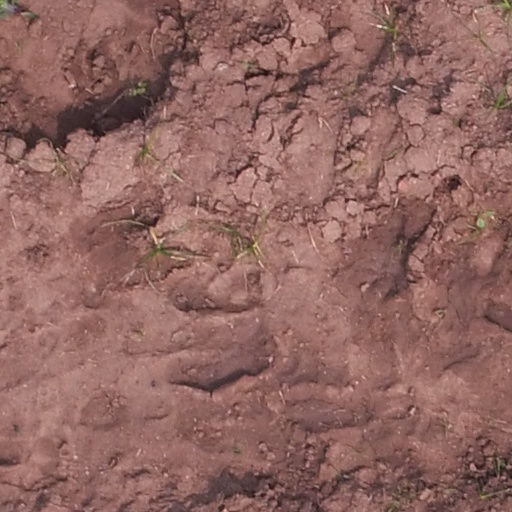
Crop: maize; corn